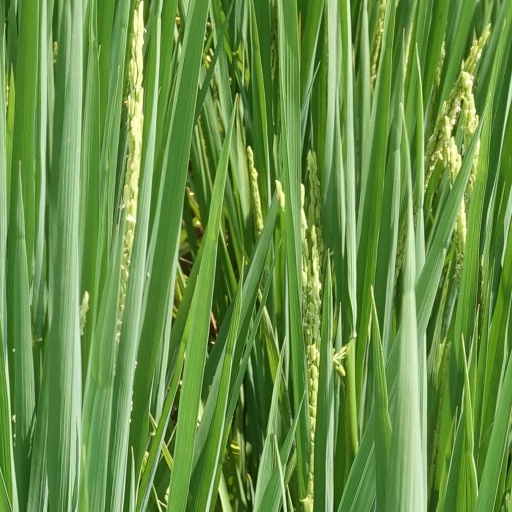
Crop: rice